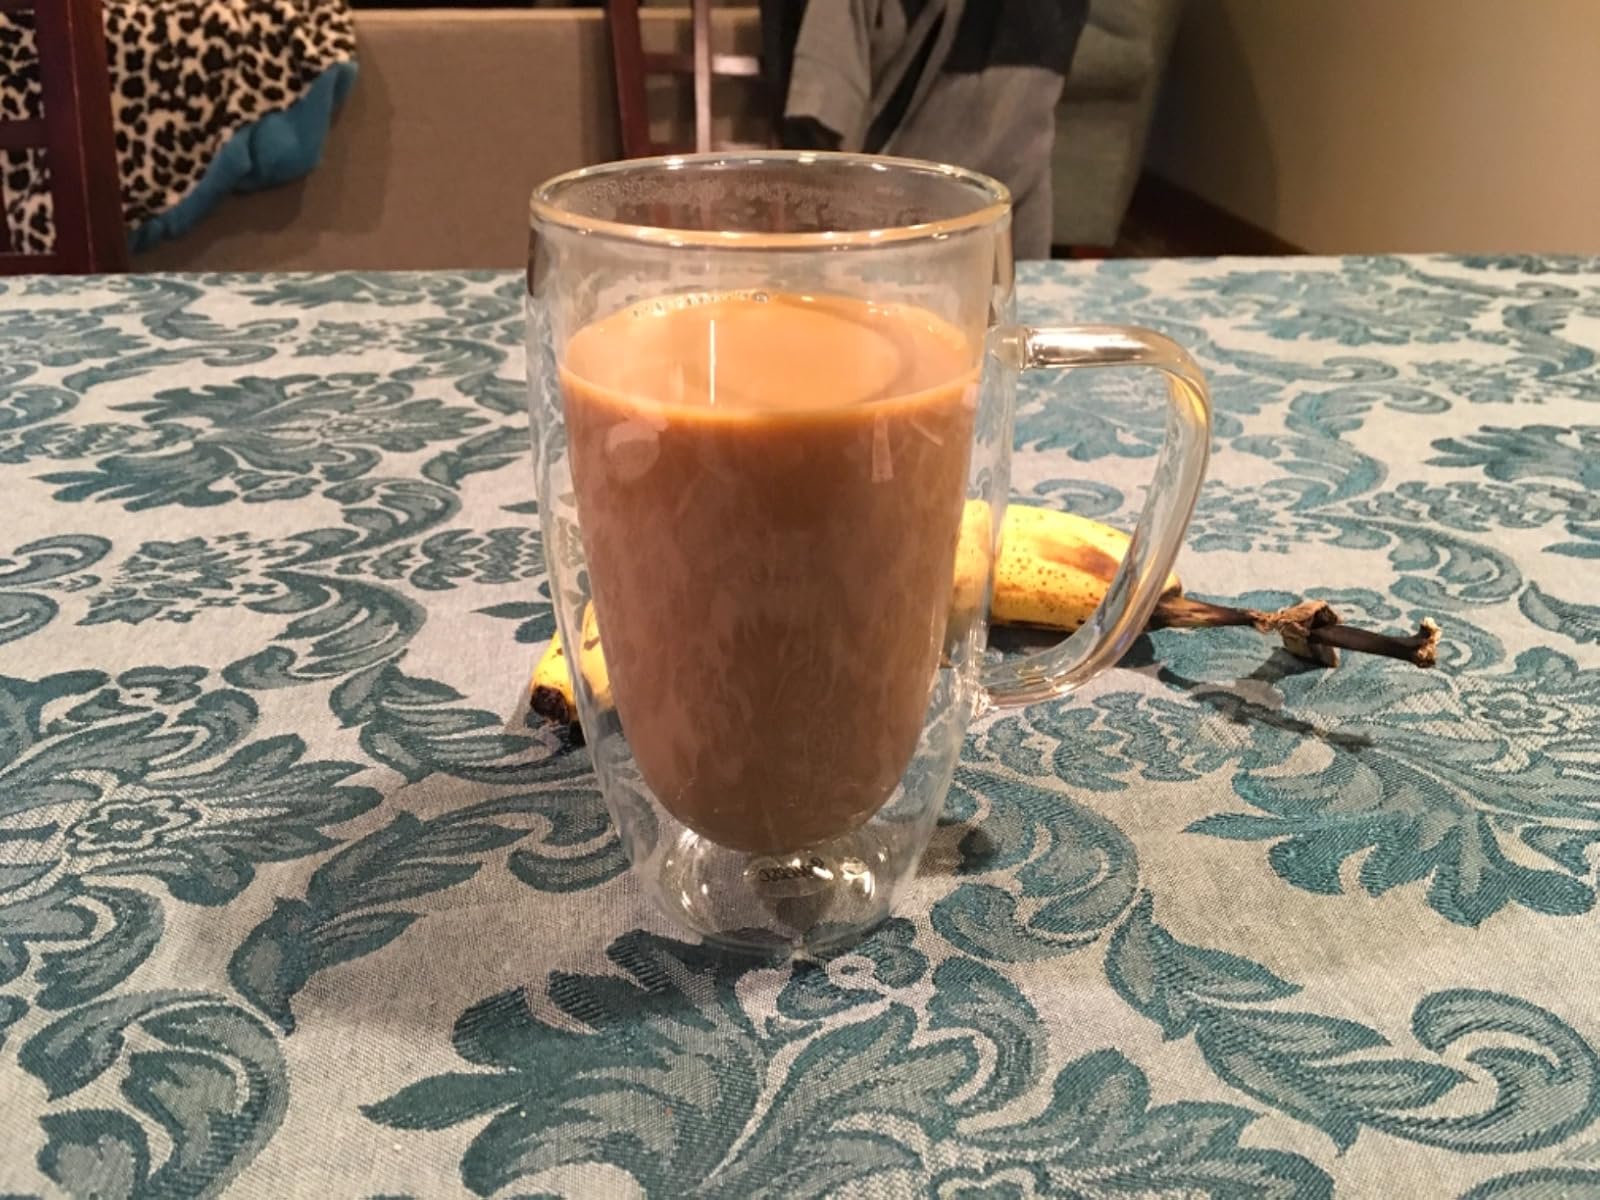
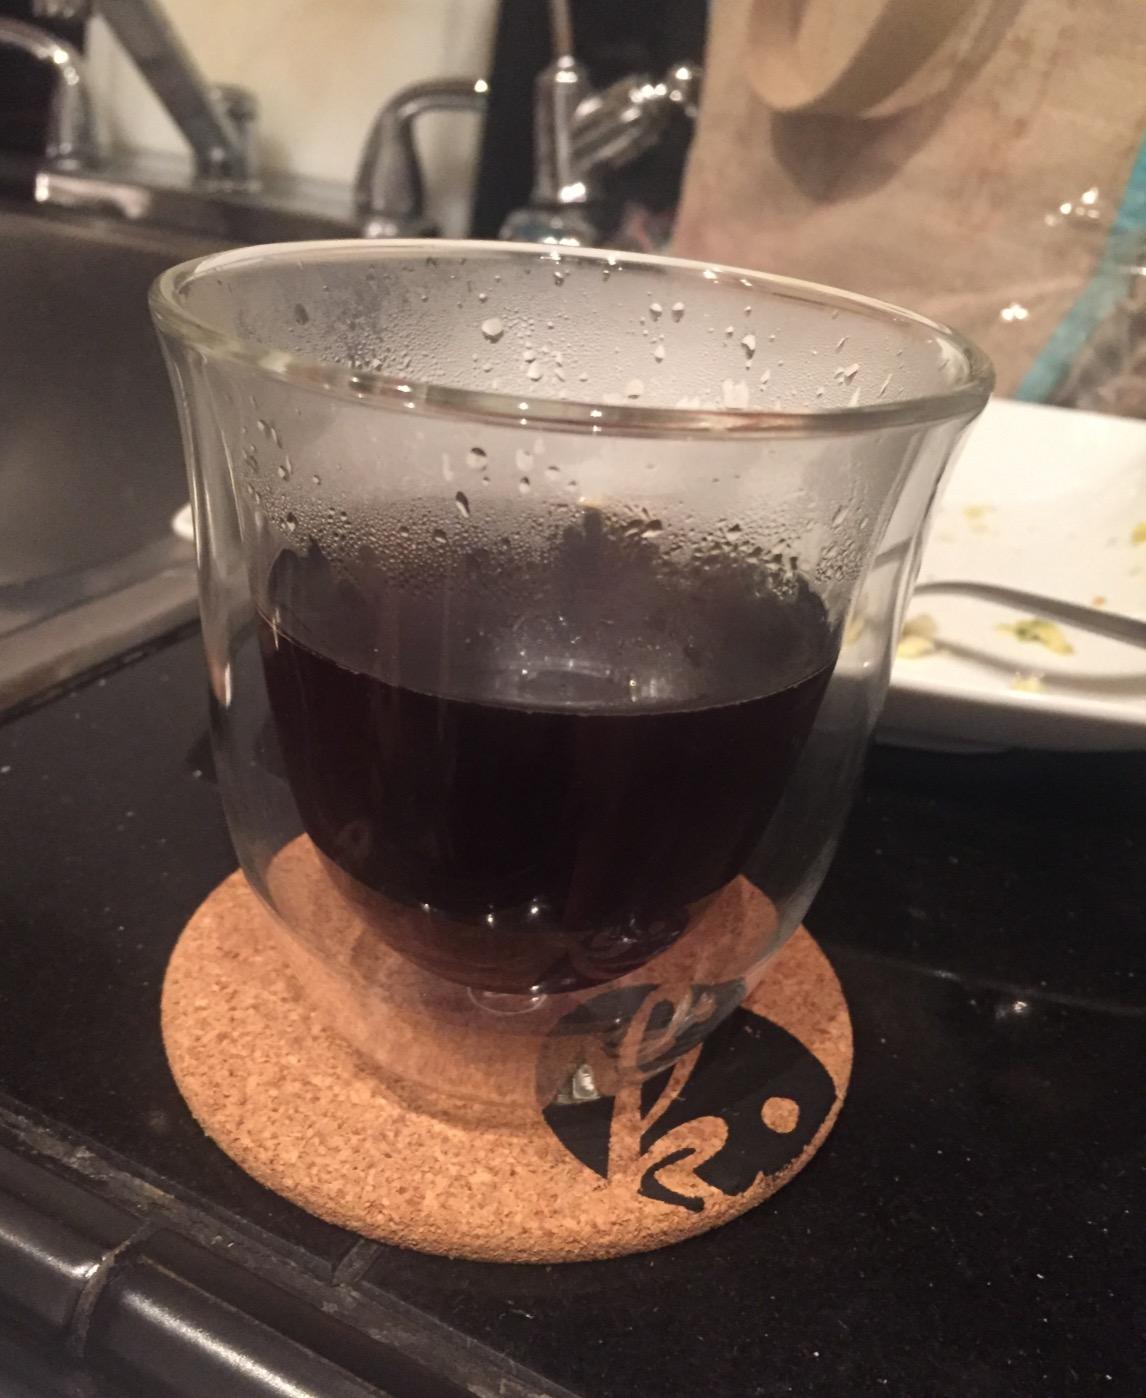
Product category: items_mug
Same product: no